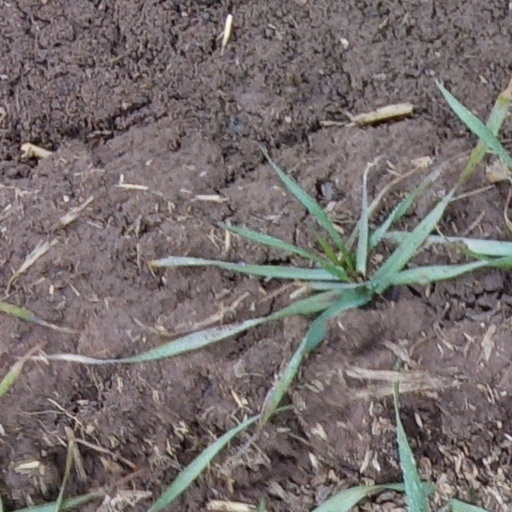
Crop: wheat